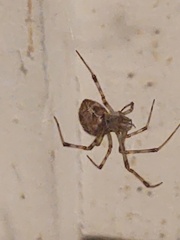
Species: Parasteatoda_tepidariorum